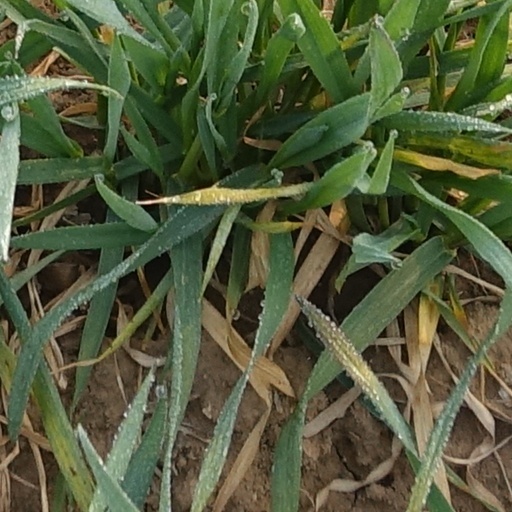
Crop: wheat